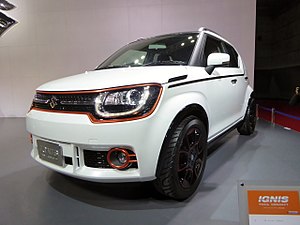
Suzuki Ignis / Tredje generation
Suzuki Ignis er en personbilsmodel fra den japanske bil- og motorcykelfabrikant Suzuki bygget først mellem efteråret 2000 og slutningen af 2007, og i tredje generation fra 2016. Bilen er en lille SUV, som både fandtes med for- eller firehjulstræk. Den anden generation var udviklet i samarbejde med Subaru og Holden, og derfor blev Ignis med lette modifikationer også solgt som Subaru G3X Justy og i Australien som Holden Cruze. Mellem 2001 og 2006 blev Ignis også solgt som Chevrolet Cruze i Japan.